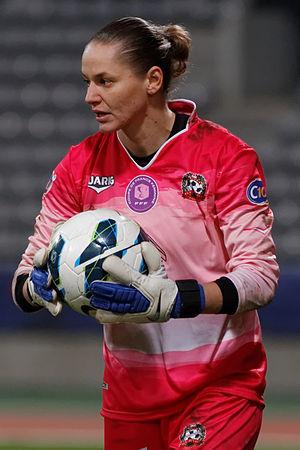
Iryna Zvarych est une footballeuse internationale ukrainienne, née le 8 mai 1983 à Tchernihiv en Ukraine. Elle évolue au poste de gardienne de but.